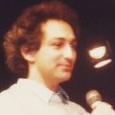
Age: 42